Goaltender (field lacrosse)

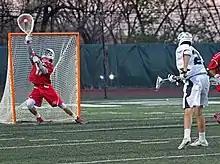
A man wearing a red jersey and shorts with a white helmet and gloves holds a white stick with a large meshed area on one end just above a square of metal rods with netting behind it. On the right another man, wearing white jersey and green trim but otherwise similarly attired to the first, holds a similar stick with a much smaller head at his right.

In field lacrosse, the goaltender (goalie, goalkeeper, or the keeper) is the most important and last line of defense between the opposing offense and the goal. The goaltender's primary roles are to defend the opposing team's shots on goal and to direct the defense.